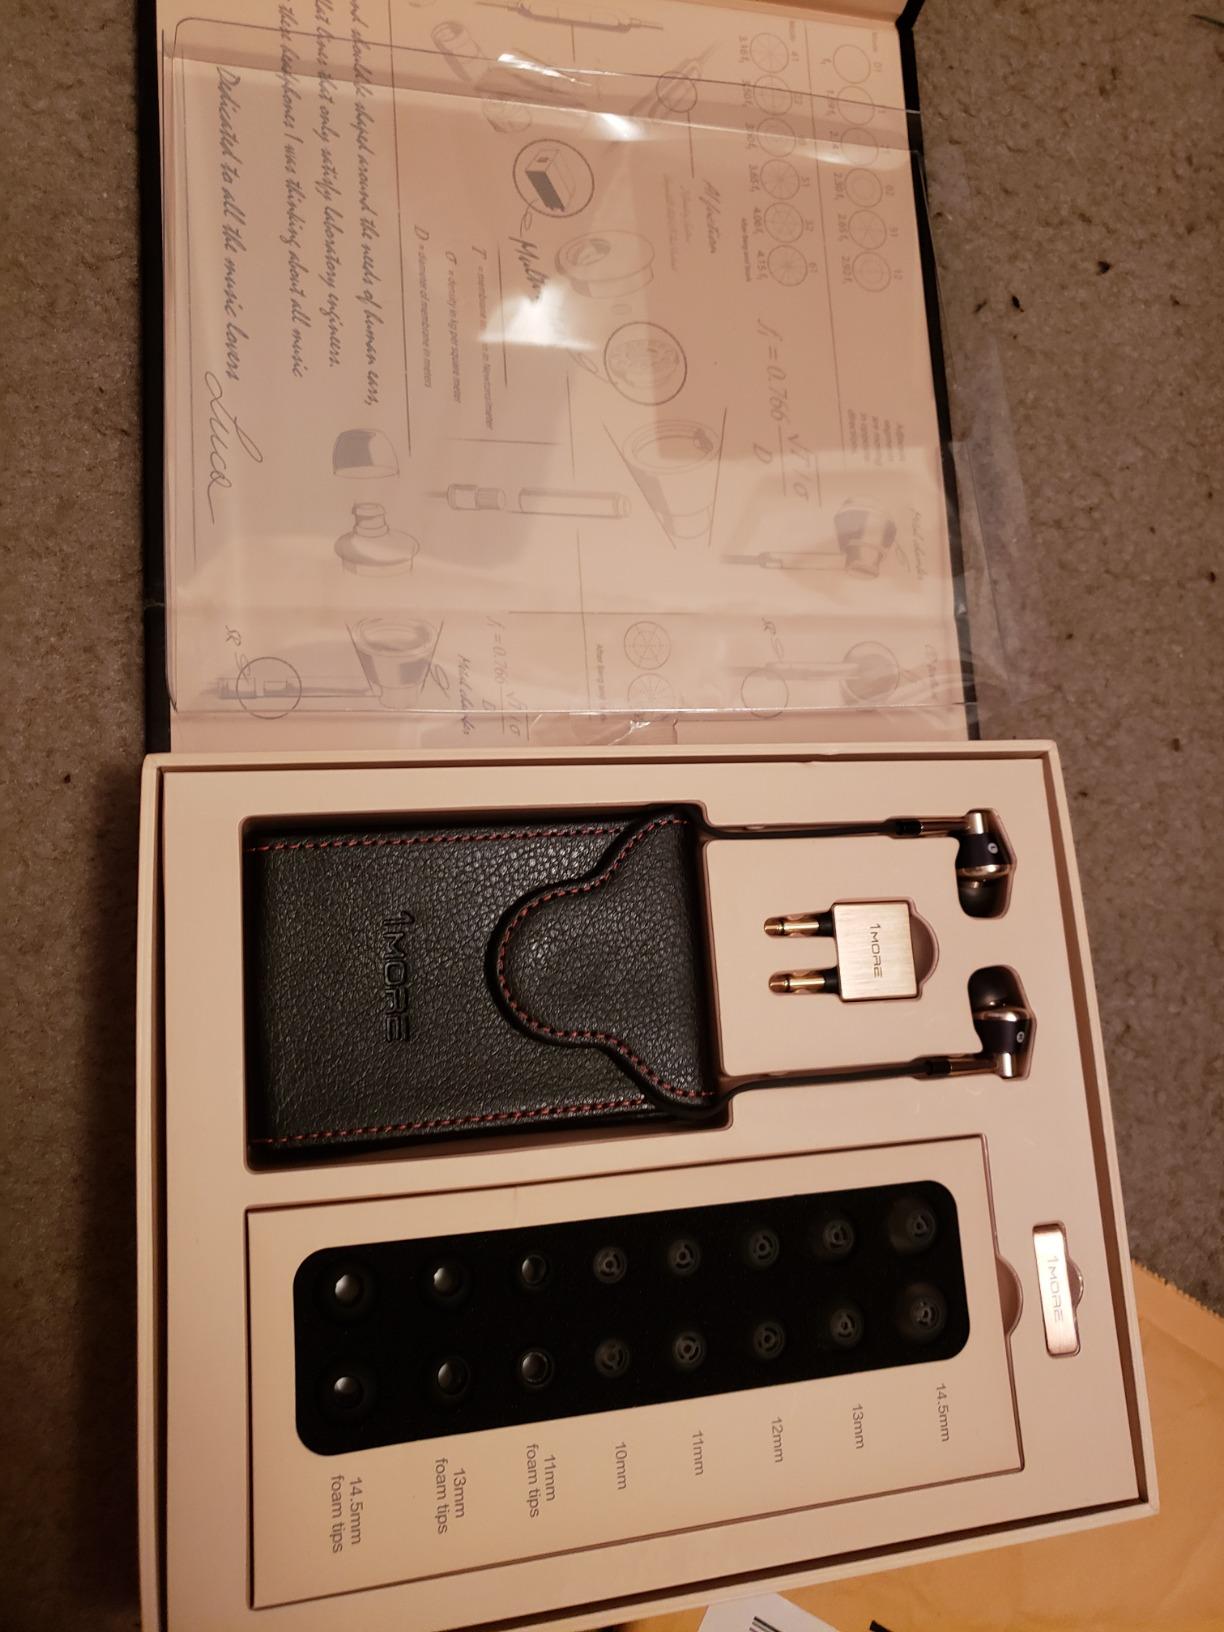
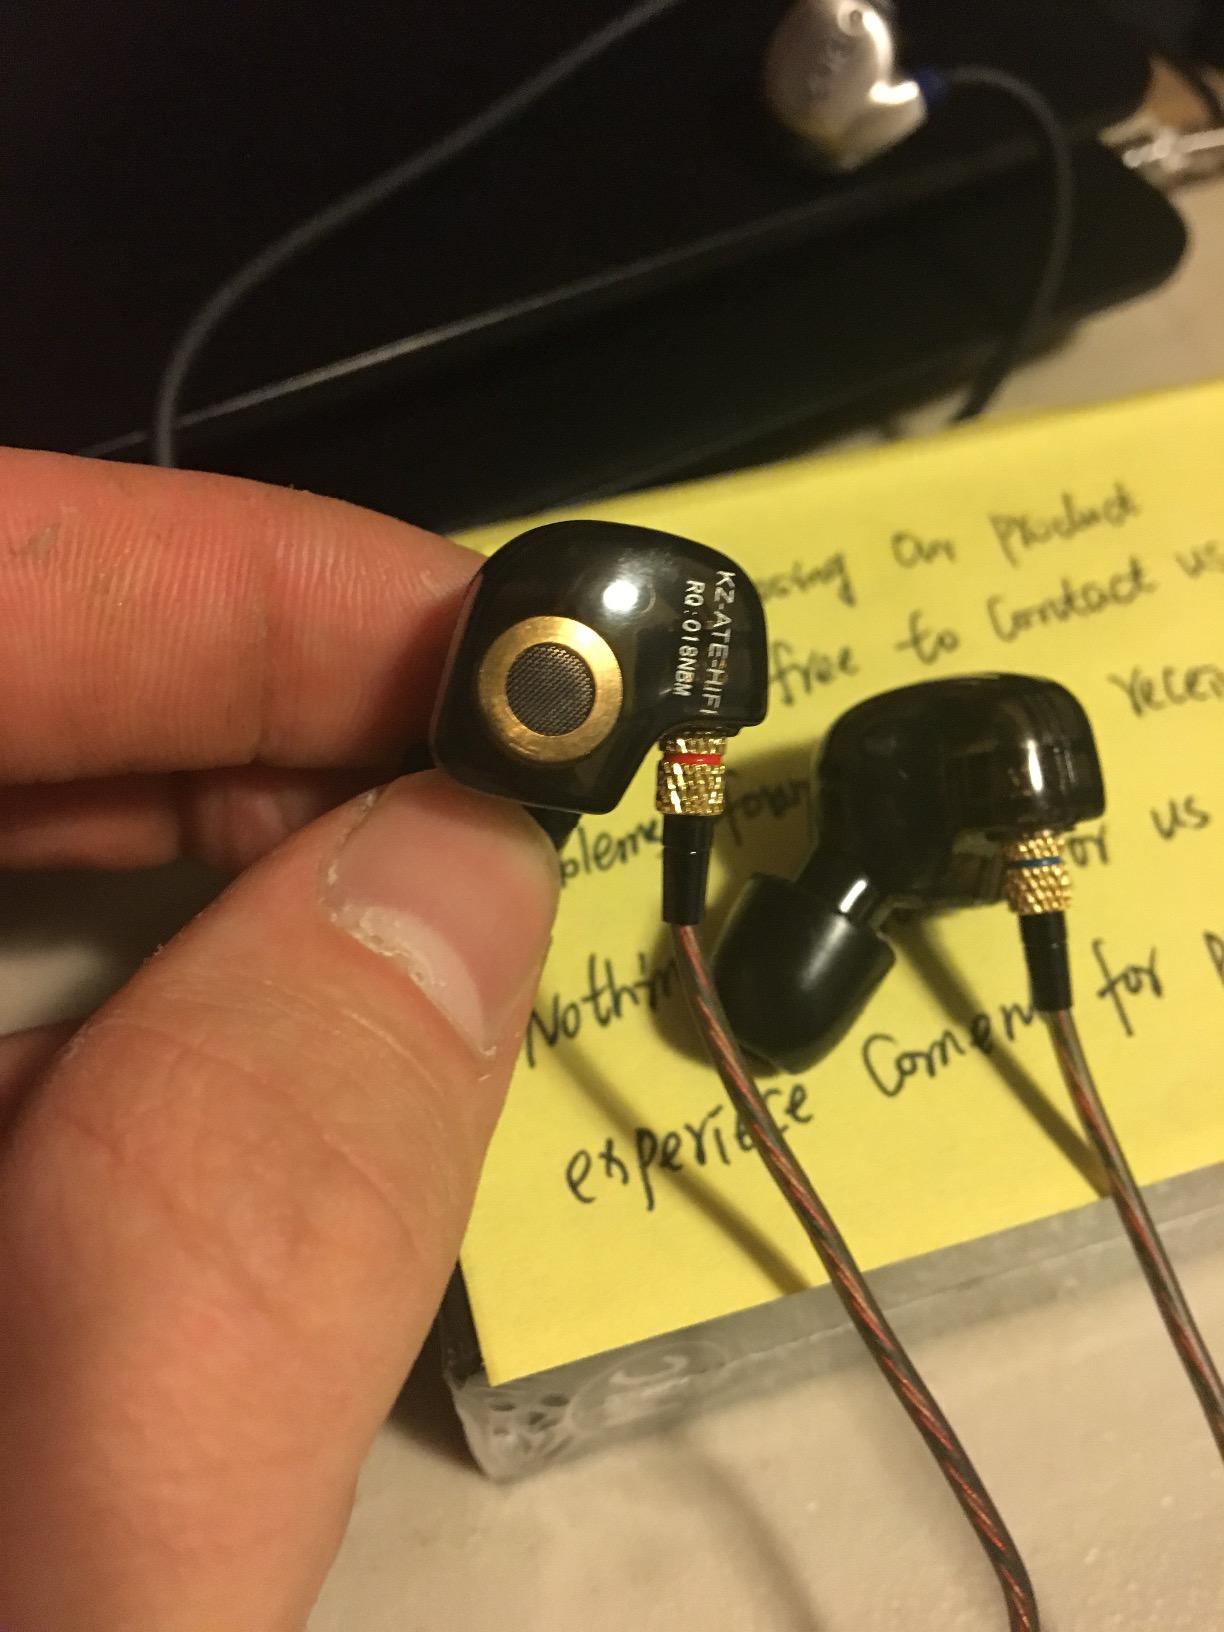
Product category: headphones
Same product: no